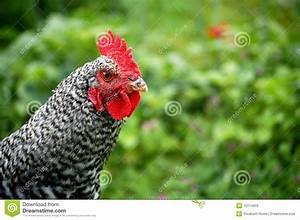
Label: gallina